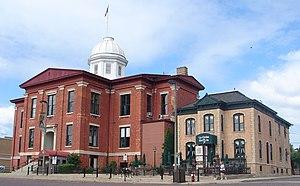
Le comté de McHenry, en anglais : McHenry County, est l'un des comtés de l'État de l'Illinois. Le siège de comté se situe dans la ville de Woodstock. Il fait partie de l'aire métropolitaine de Chicago.